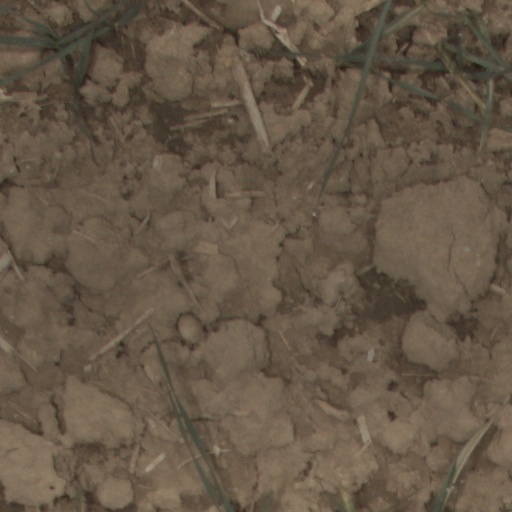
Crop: wheat